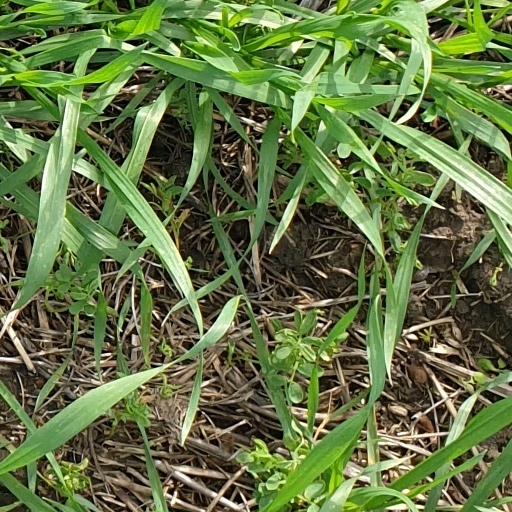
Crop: wheat